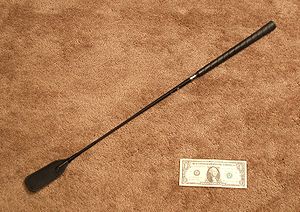
Pisk / Beskrivelse og anvendelse
Ridepisk.
Pisk er et ord, der fra slavisk via tysk er kommet ind i det danske sprog. Ordet kan betegne både et redskab til at påføre smerte med og selv handlingen et pisk.